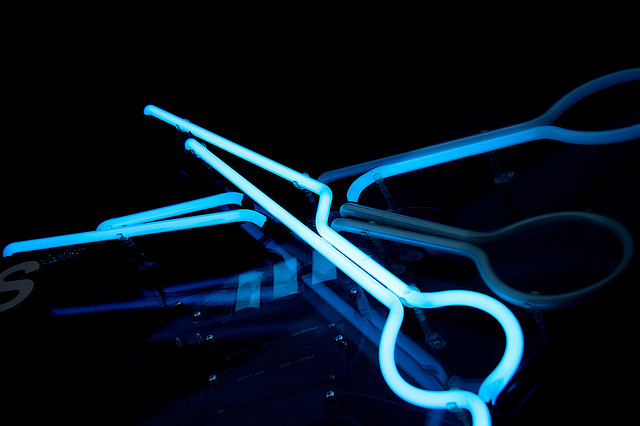
user: Given an image and a question. Answer the question in a short answer. Question: What is the job title of the person who uses that tool? Short Answer:
assistant: stylist